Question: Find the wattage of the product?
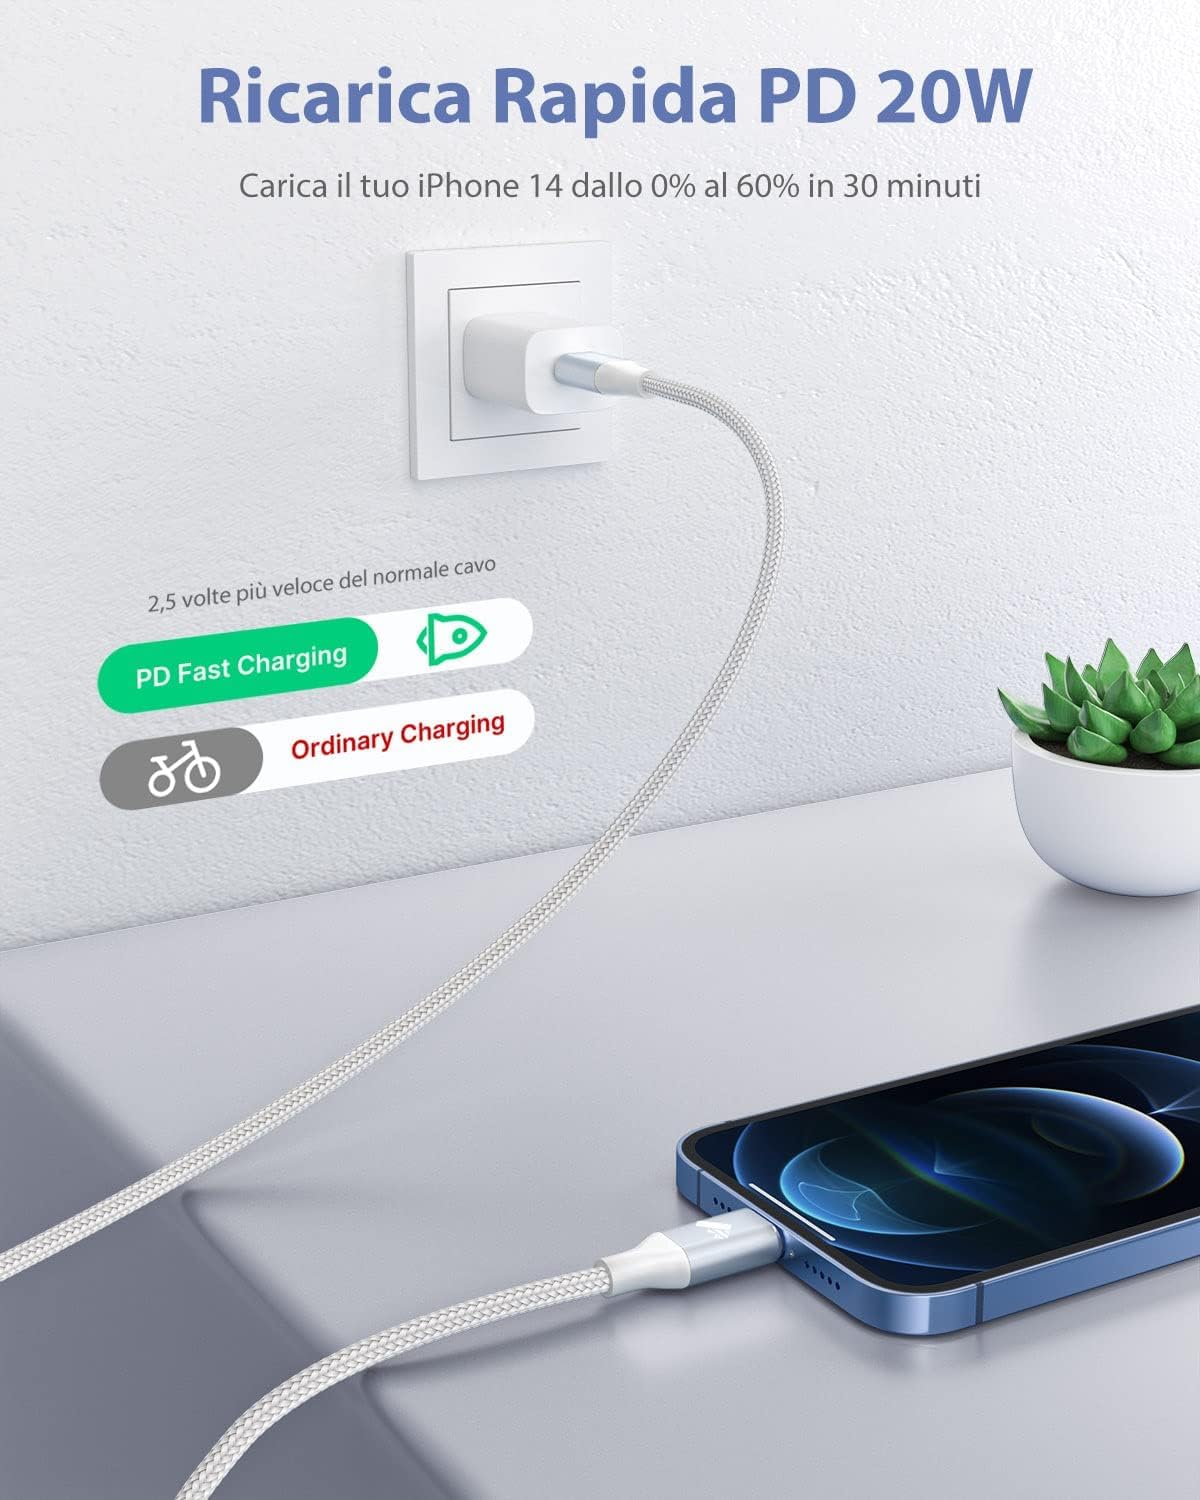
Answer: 20.0 watt